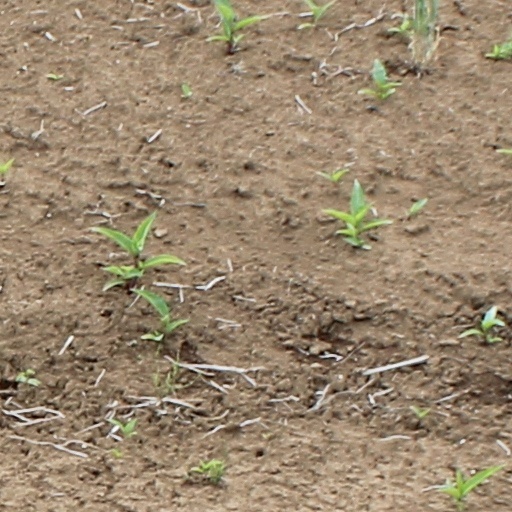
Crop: wheat